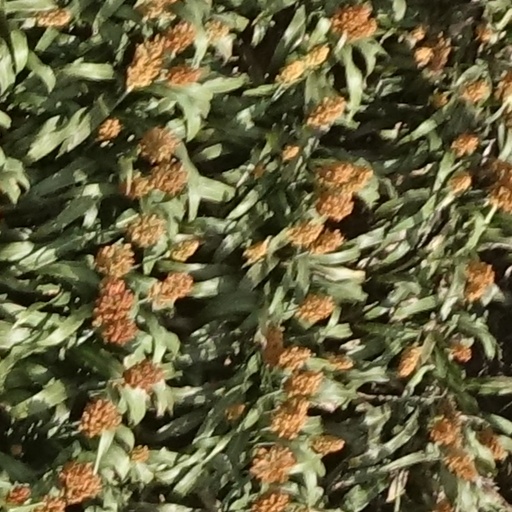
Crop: sorghum